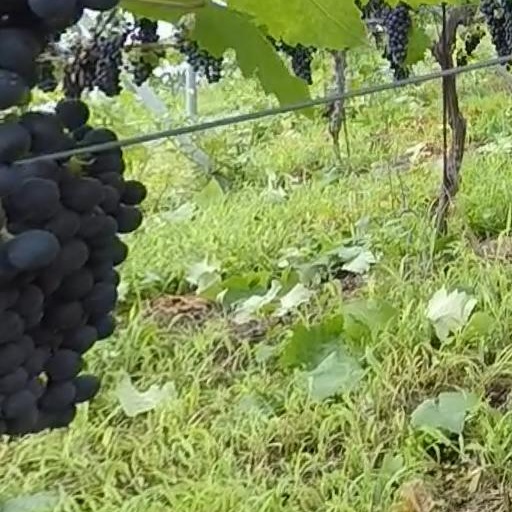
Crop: grape